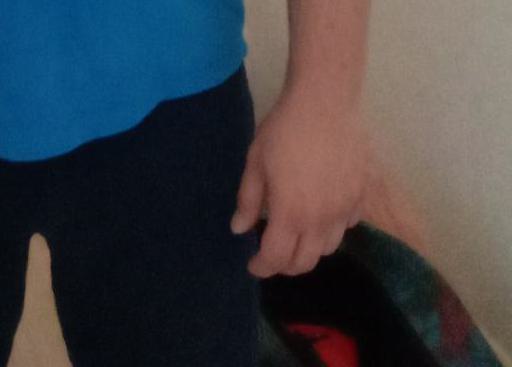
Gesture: no_gesture